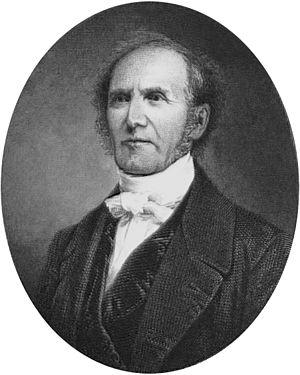
L'Église presbytérienne aux États-Unis d'Amérique a été la première dénomination presbytérienne à l'échelle nationale aux États-Unis. Elle a existé de 1789 à 1958, année où elle a fusionné avec l'Église presbytérienne de l'Amérique du Nord, une dénomination presbytérienne qui plonge ses racines dans les traditions seceder et covenantaire. La nouvelle église créée en 1958 a été nommé Église presbytérienne unie aux États-Unis d'Amérique et a été le prédécesseur direct de l'actuelle Église presbytérienne.